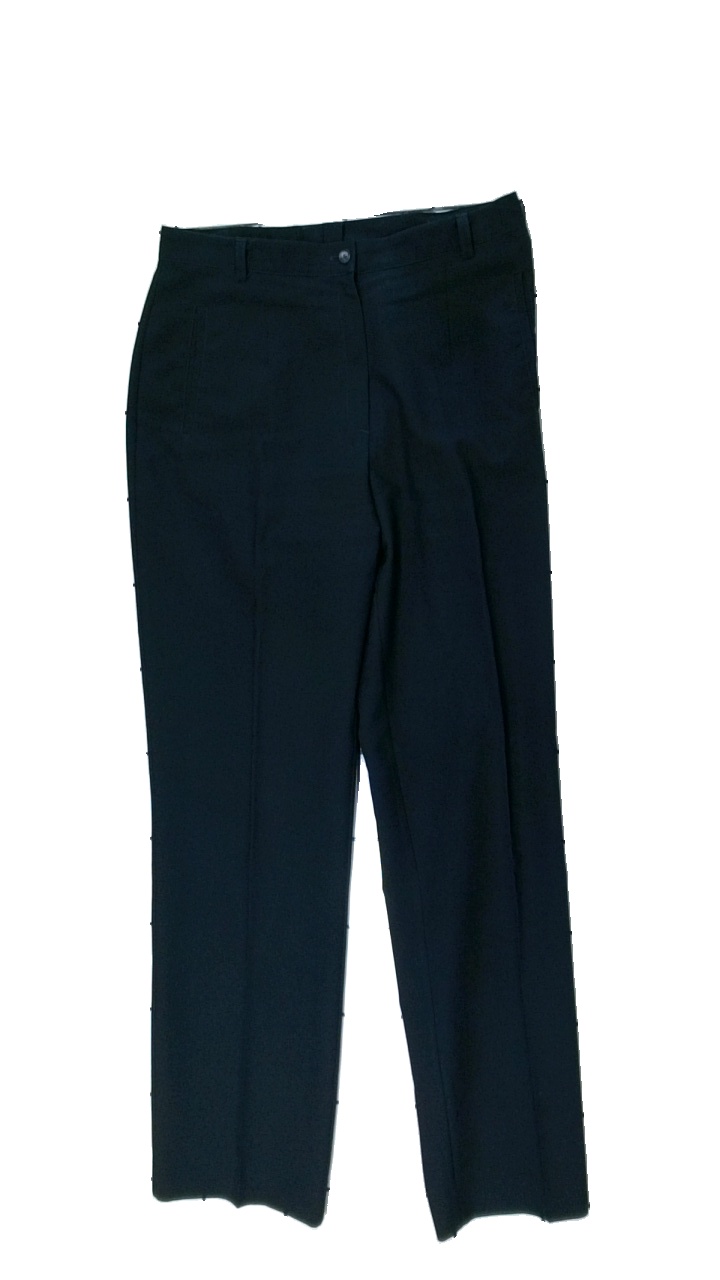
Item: Trousers (Ladies)
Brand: Kappahl
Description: svarta kostymbyxor, noppriga vid midjan
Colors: Black
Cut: Regular
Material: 100% polyester
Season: All
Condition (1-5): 3
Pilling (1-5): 3
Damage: nopprig
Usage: Remake
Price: <50